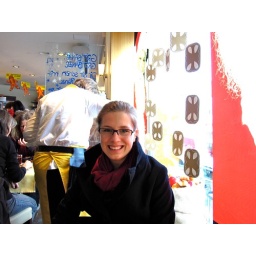
noemie in cute cafe near her home near zurich.